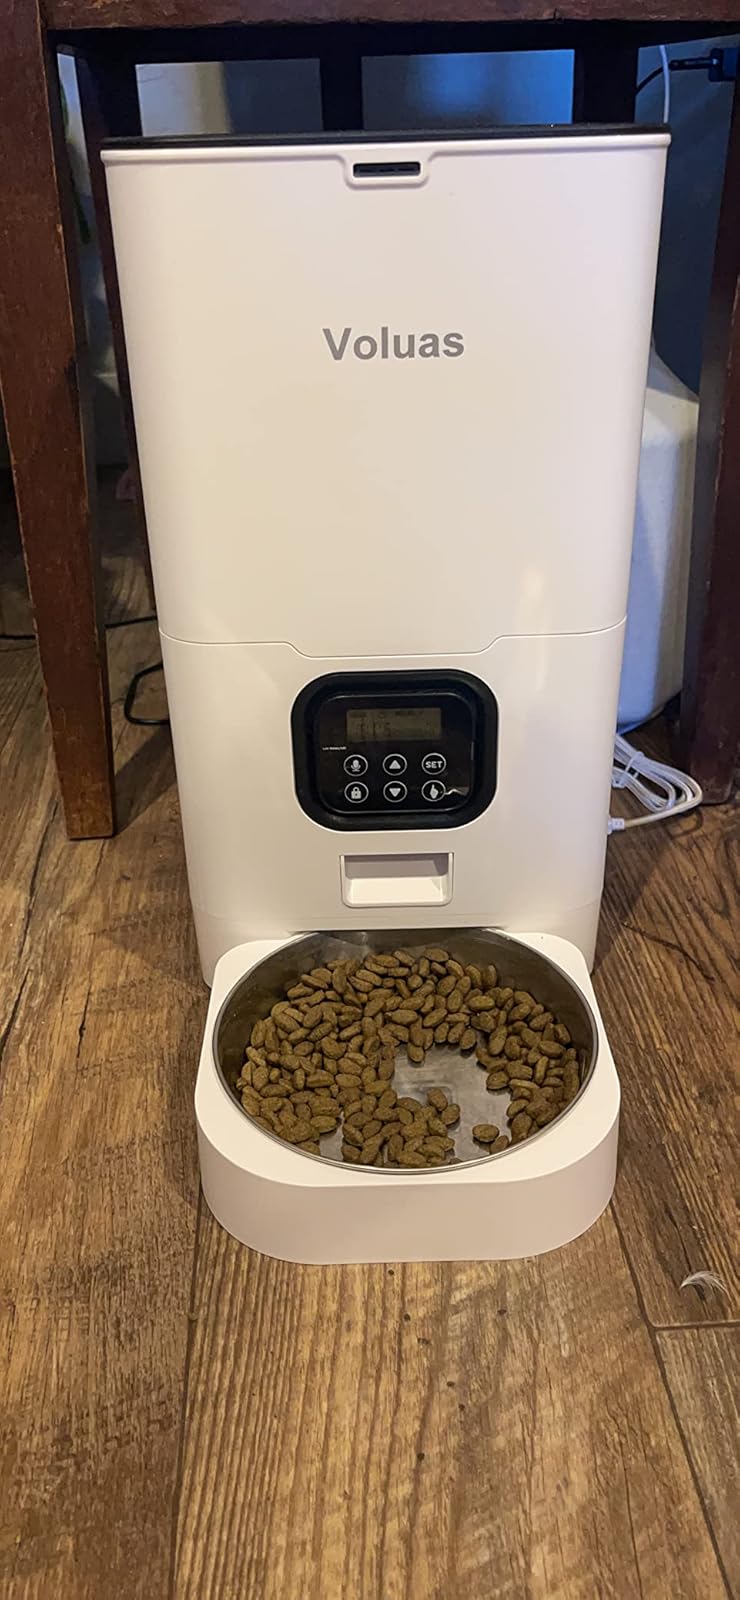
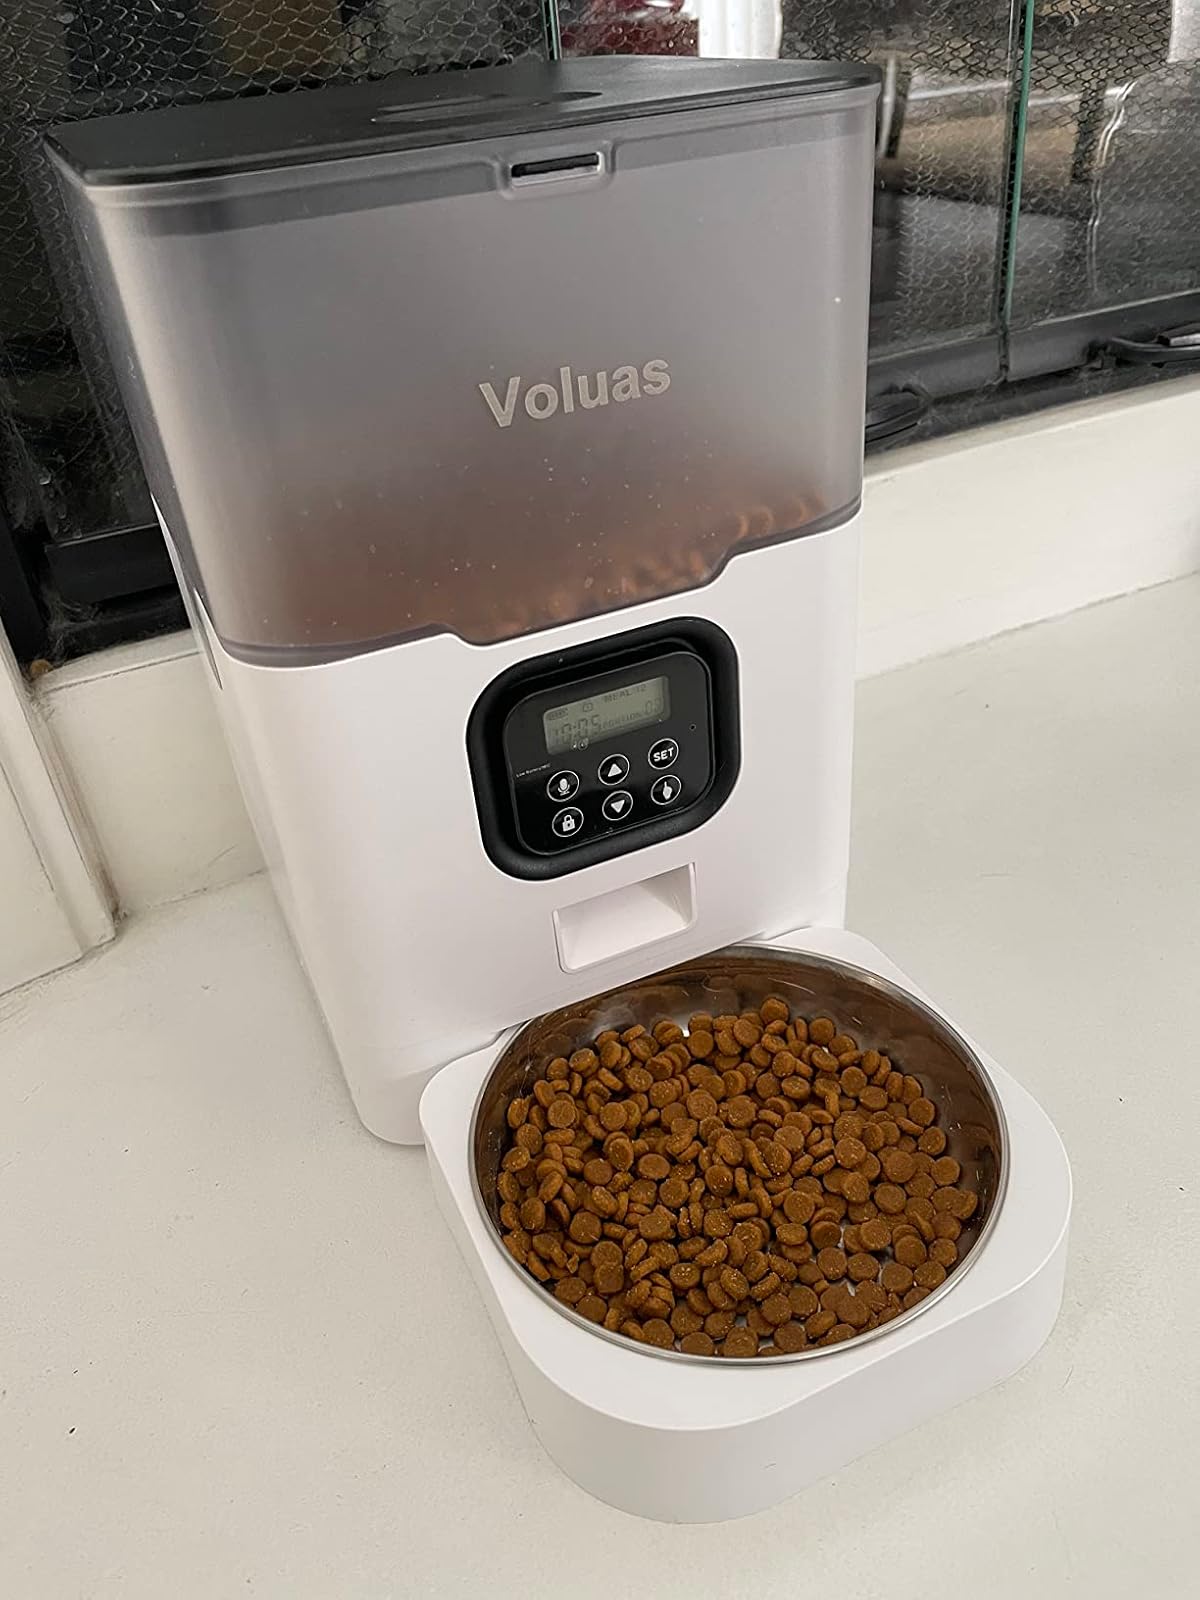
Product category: items_feeder
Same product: no